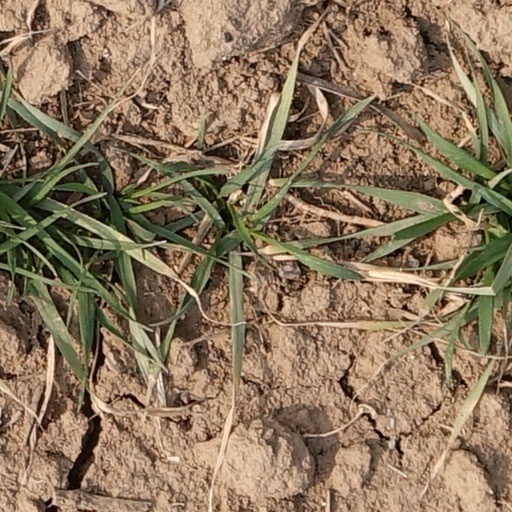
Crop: wheat